History of the Civil Air Patrol

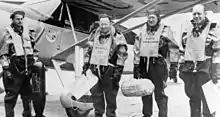
The Subchasers of CAP Coastal Base 3, Lantana, Florida

With the approval of the Army Air Forces, Director La Guardia formalized the creation of Civil Air Patrol with , signed on 1 December 1941 and published 8 December 1941. This order outlined Civil Air Patrol's organization and named its first national commander as Major General John F. Curry. Wilson was officially made the executive officer of the new organization. Additionally, Colonel Harry H. Blee was appointed the new operations director.